Bernard Chambaz

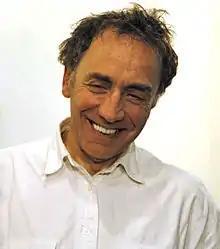
Bernard Chambaz

Bernard Chambaz (born 18 May 1949 in Boulogne-Billancourt) is a French writer, historian and poet, winner of several French literary prizes.